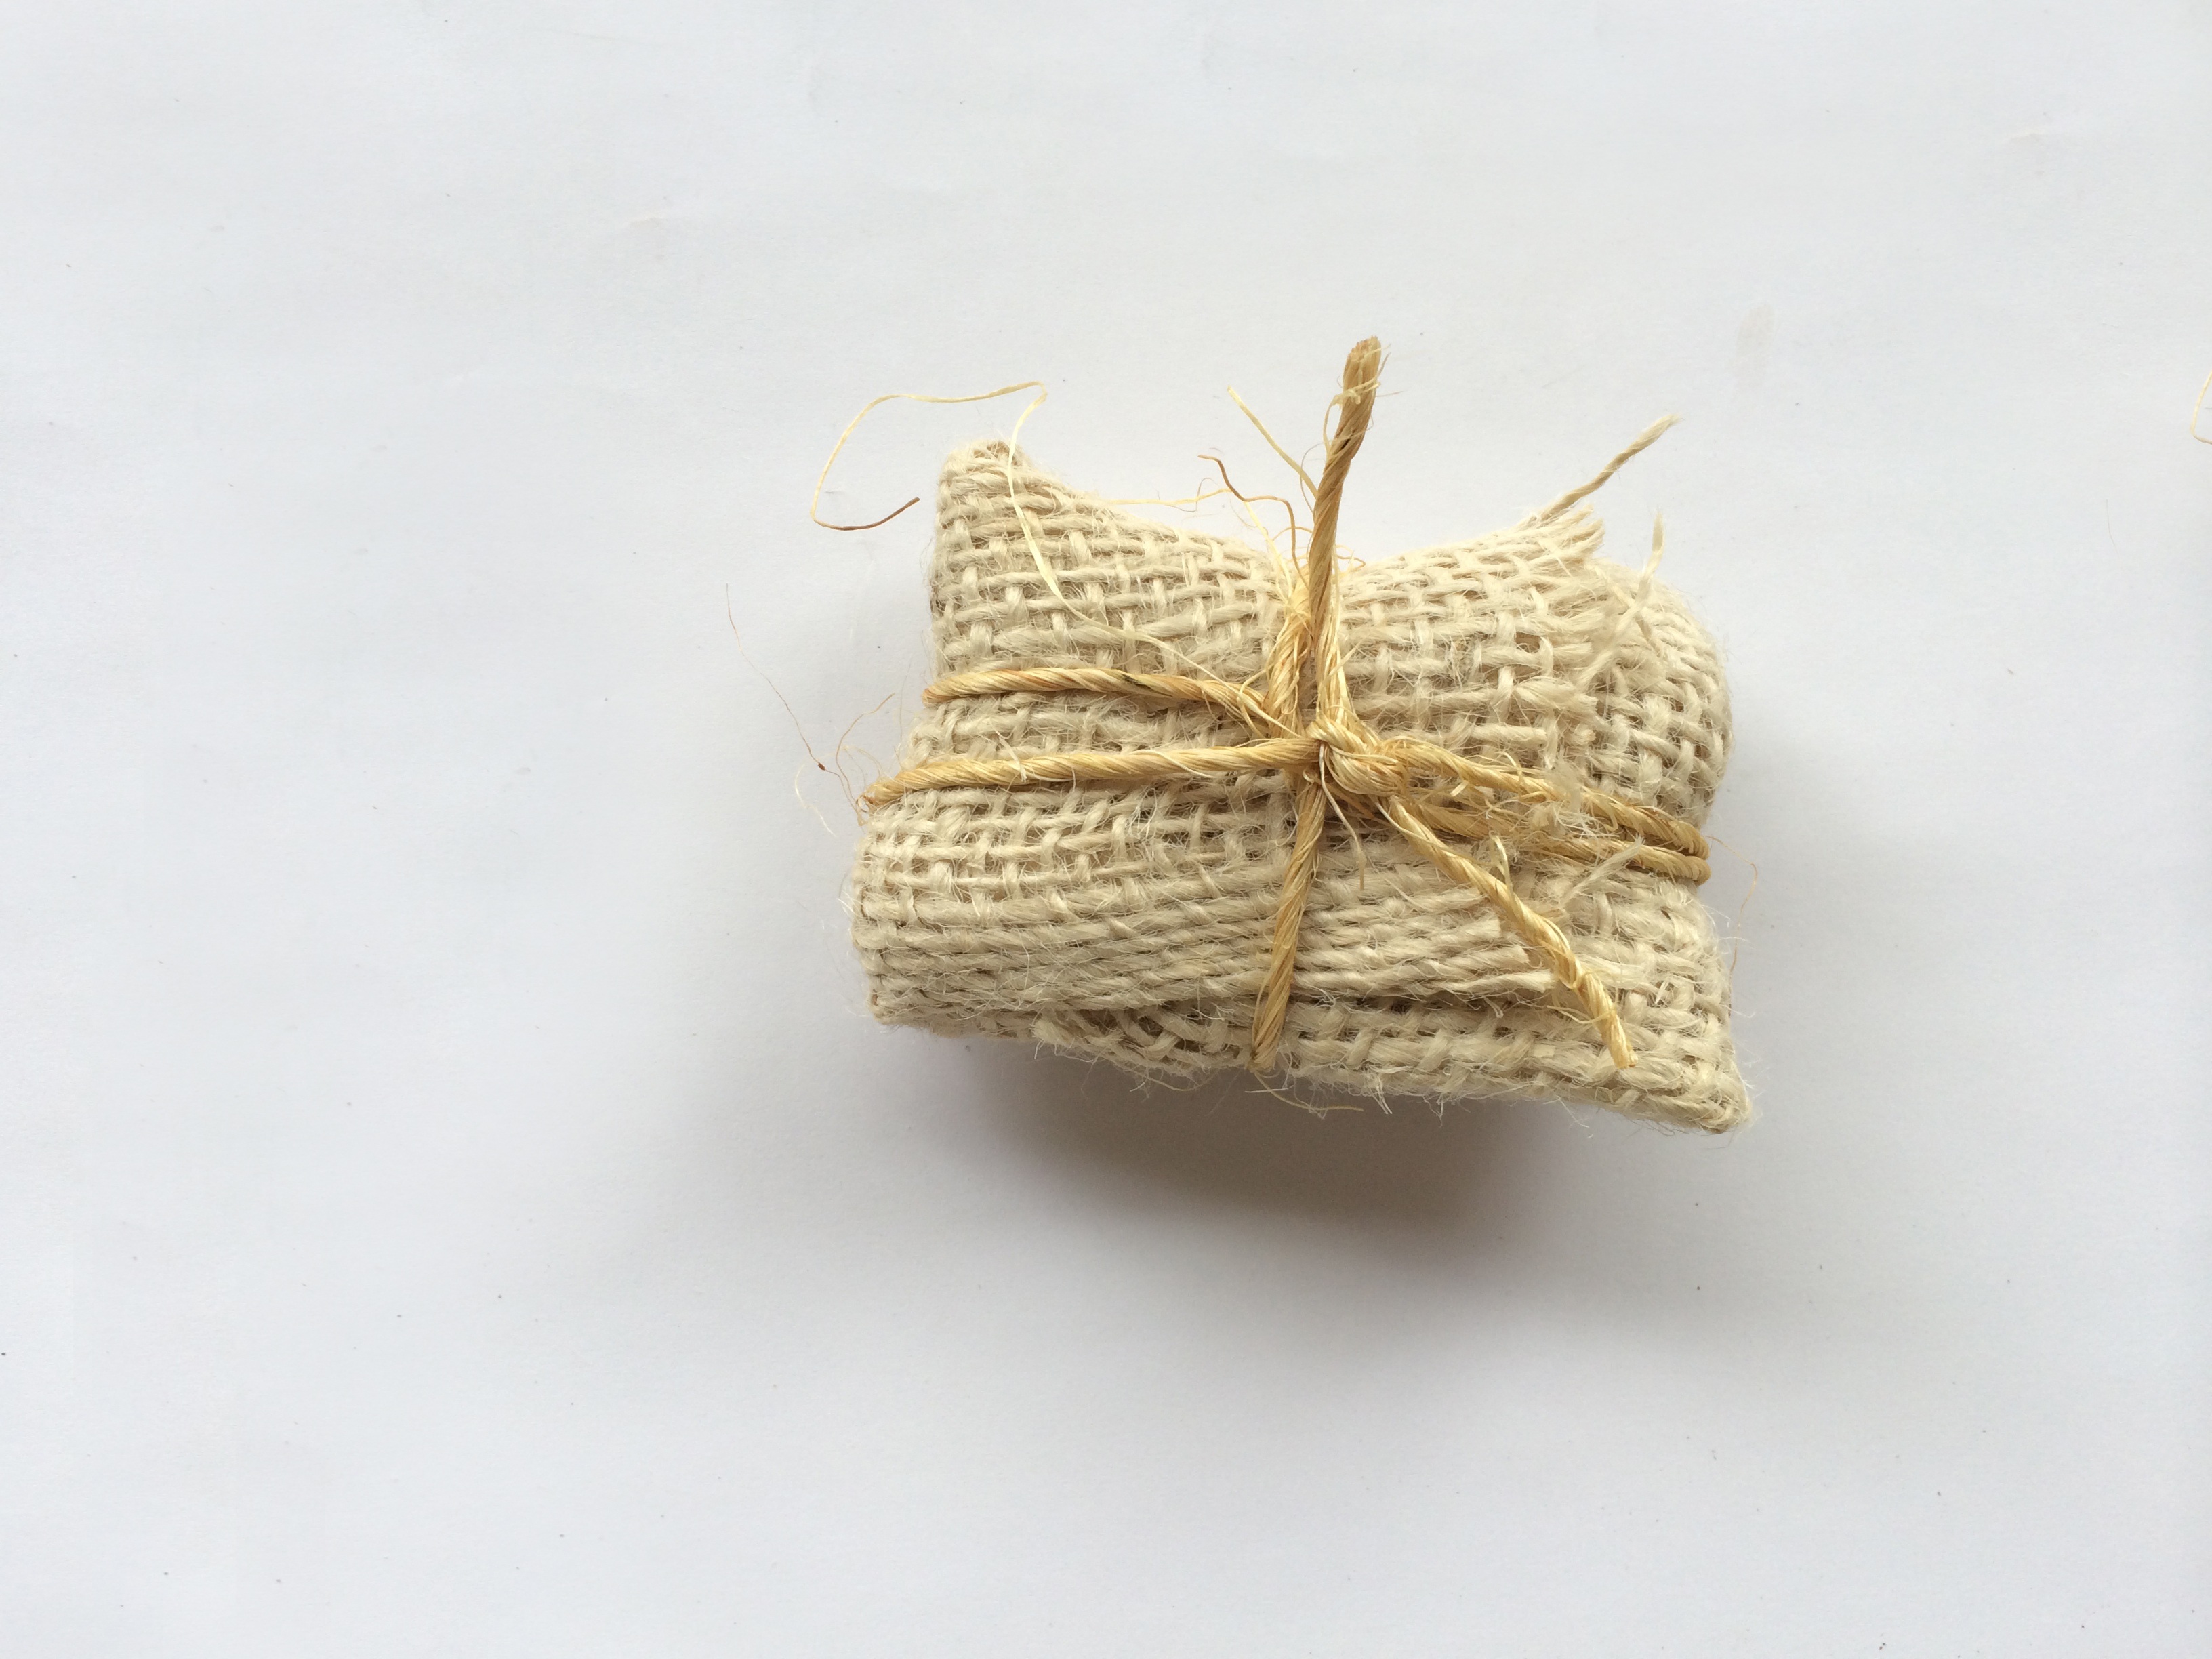
material, whisper, art, secret, surprise, grass family